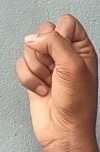
ASL sign: S